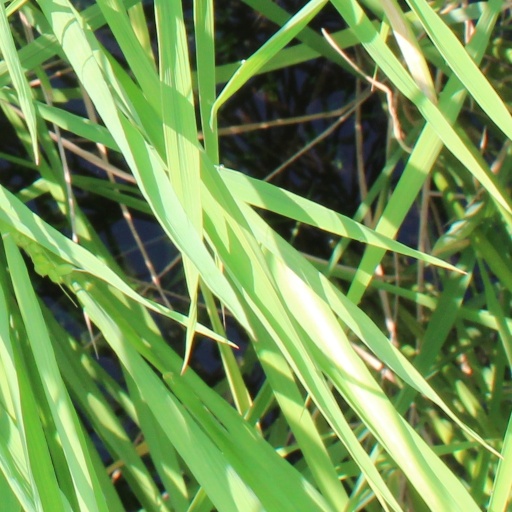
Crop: rice